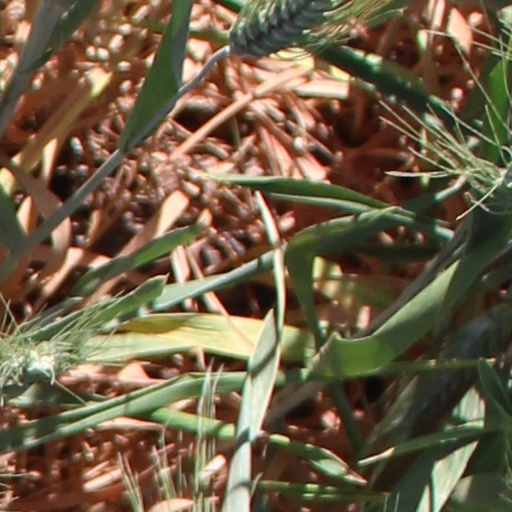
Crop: wheat